Foggy Hogtown Boys

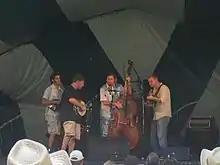
Foggy Hogtown Boys, July 2007

The Foggy Hogtown Boys is a Canadian bluegrass band, based in Toronto, Ontario.